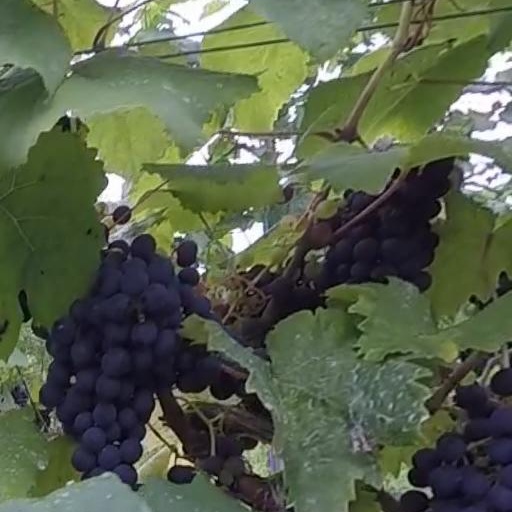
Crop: grape